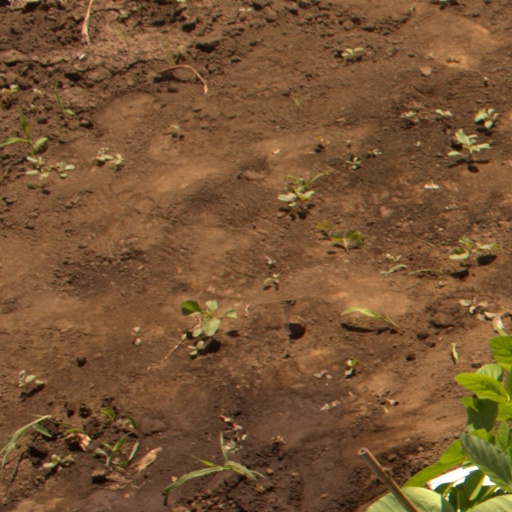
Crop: soybean